Mansfield

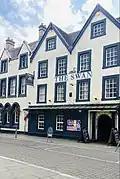
The Swan, Church Street, dated to 1490 and rebuilt in the 16th century

In 1516, during the reign of Henry VIII, an act of parliament settled the Manor to Thomas Howard, 3rd Duke of Norfolk.